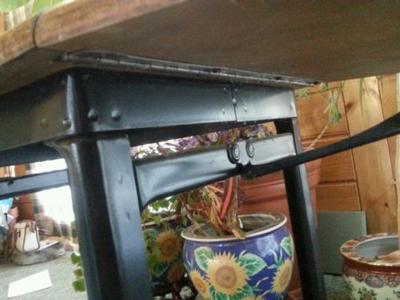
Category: table